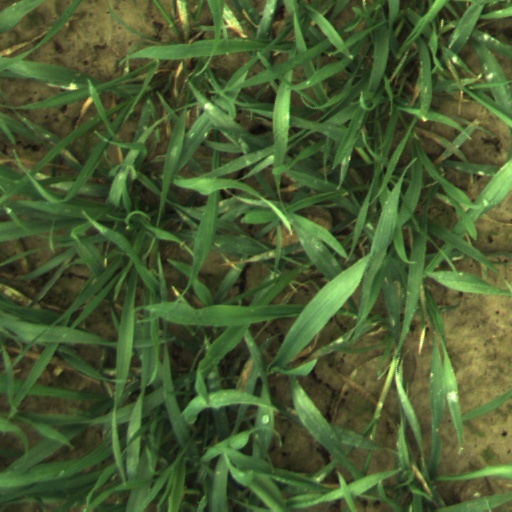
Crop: wheat